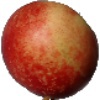
Label: nectarine